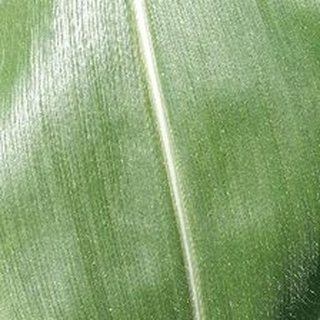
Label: healthy_corn